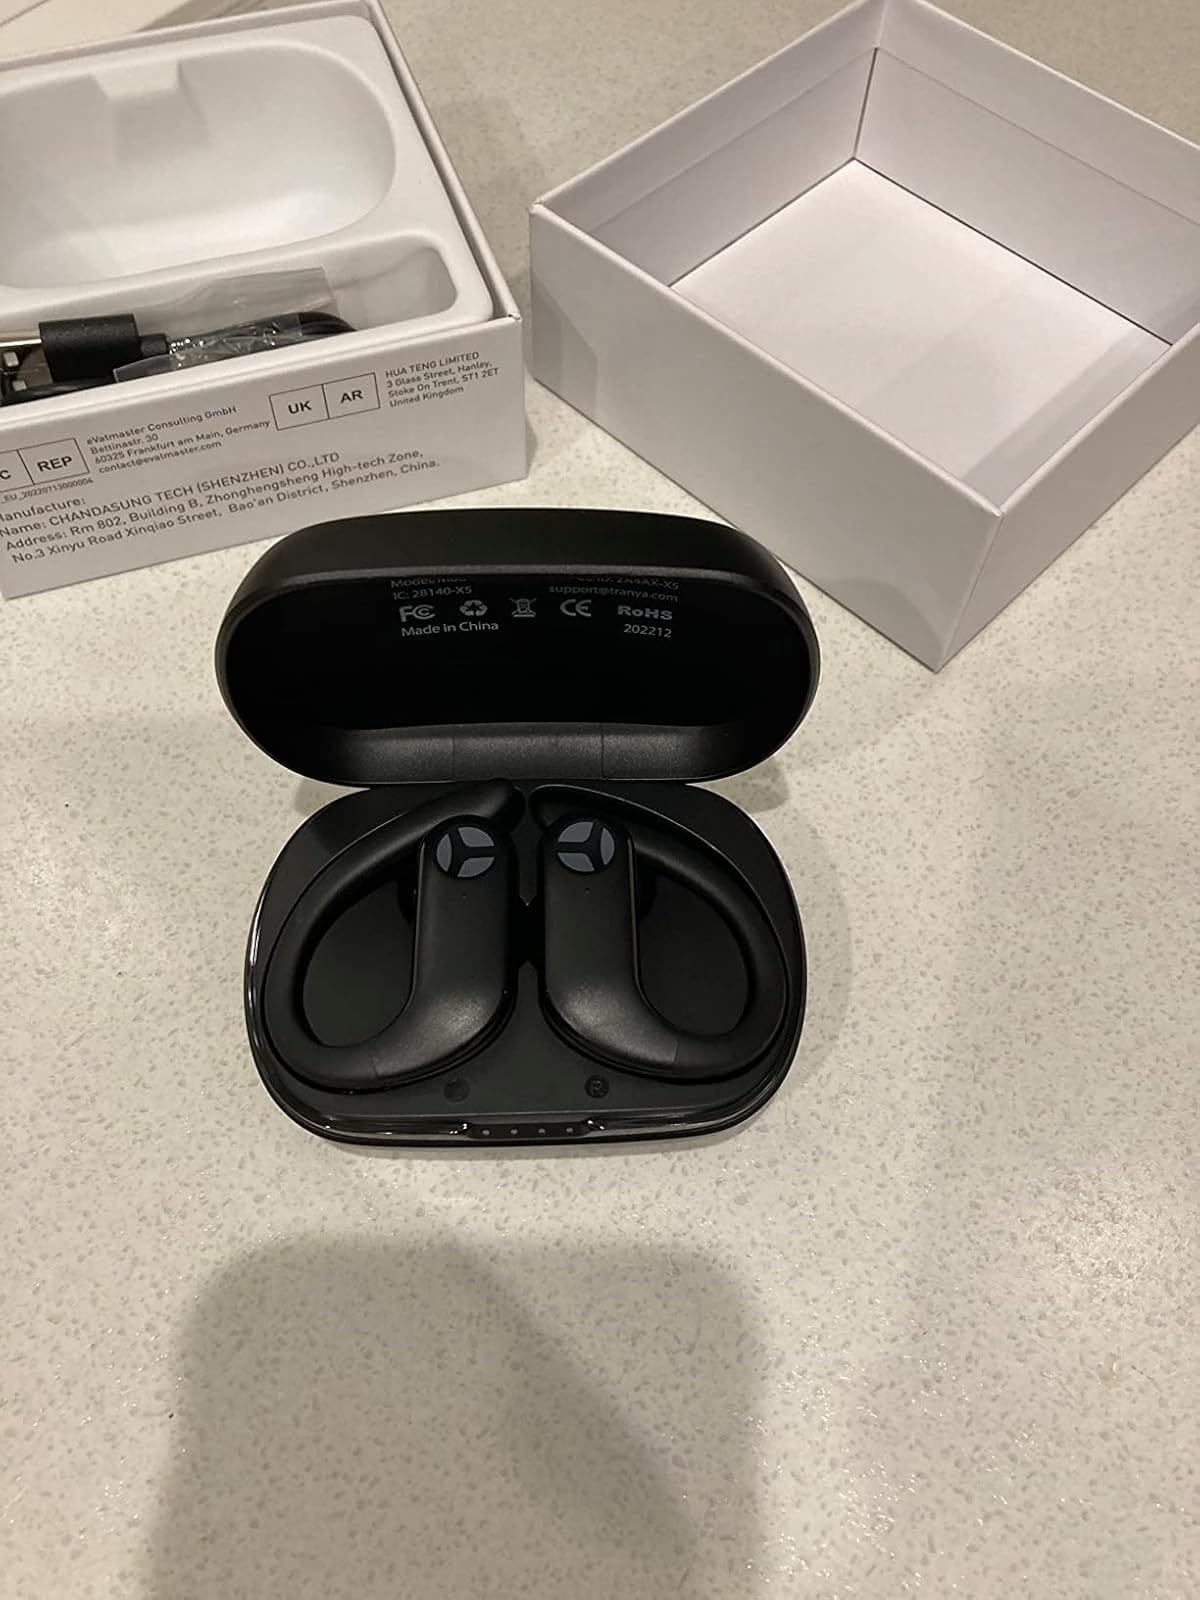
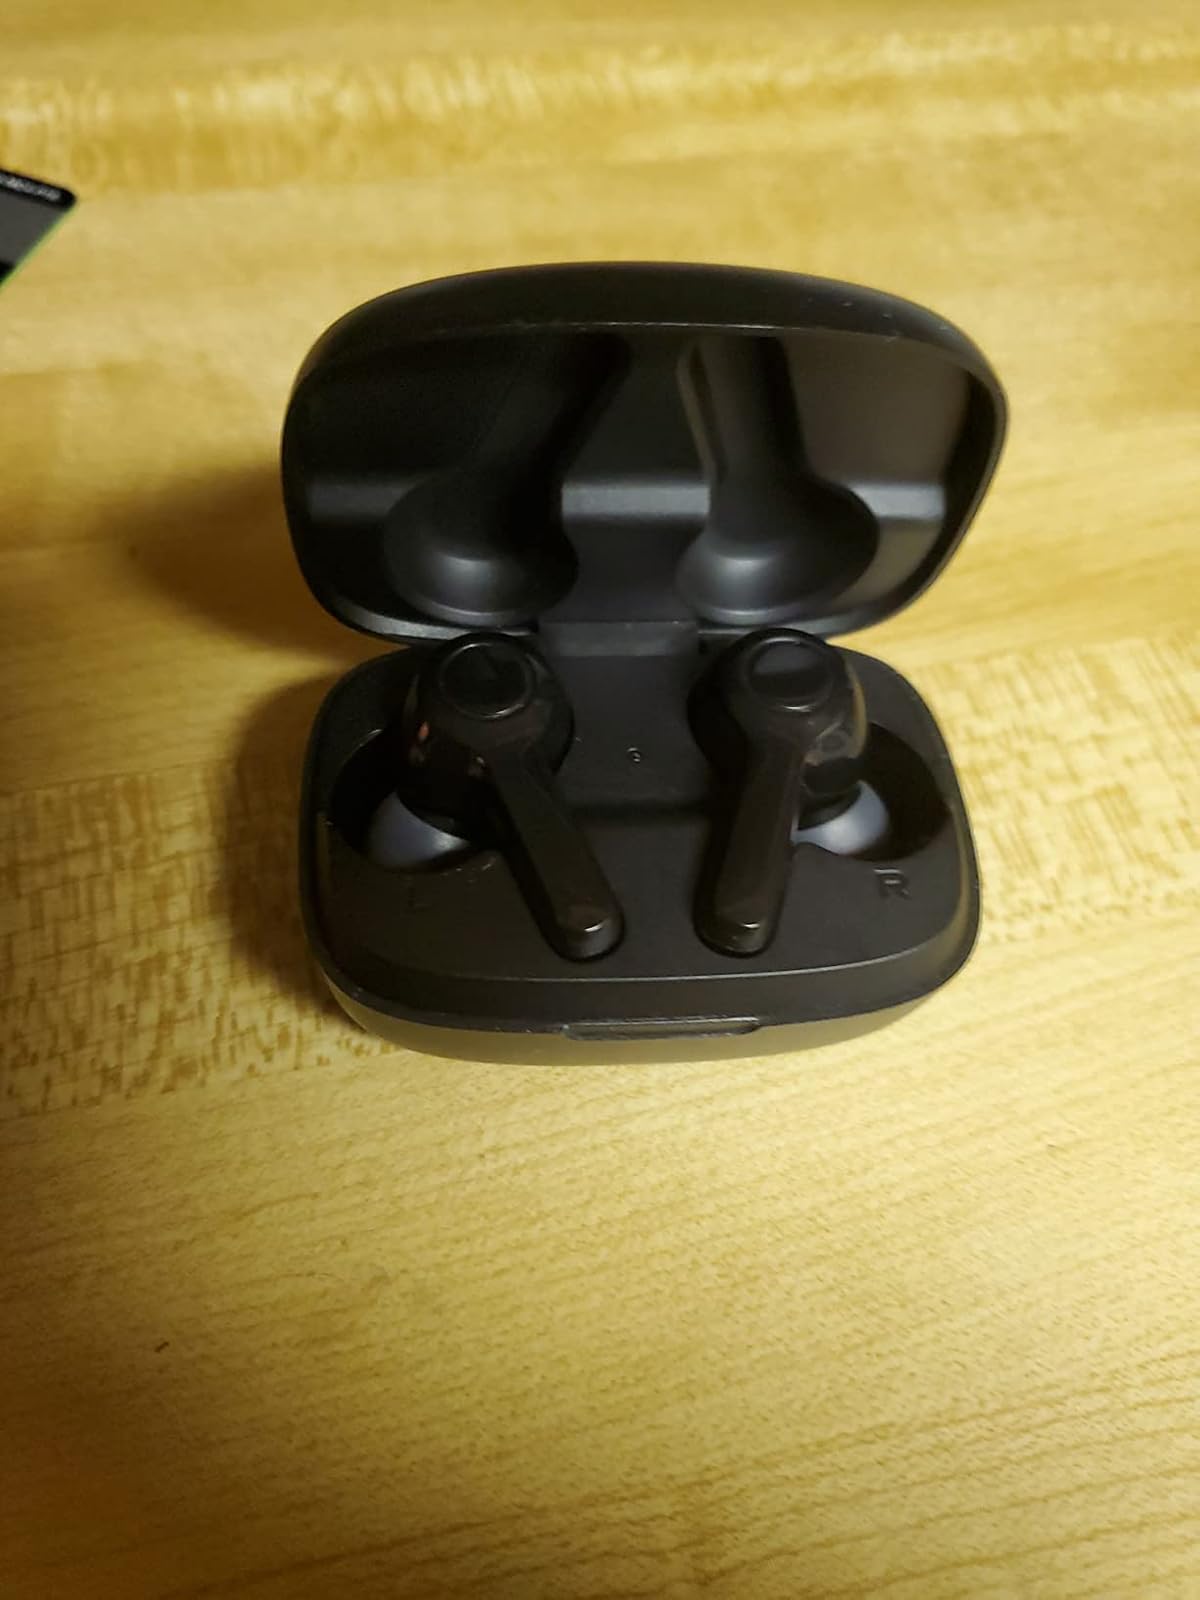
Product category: earbuds
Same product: no